Airplane Mode (2019 film)

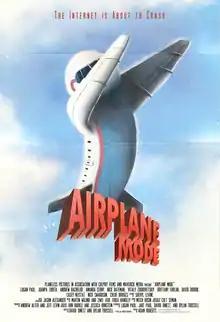
The film's poster, which parodies the 1980 film "Airplane!", features the plane dabbing.

Airplane Mode is a 2019 American surreal action comedy film directed by David Dinetz and Dylan Trussell, and written by Dinetz, Trussell, Logan Paul and Jake Paul. Logan Paul portrays the main character, a fictionalized version of himself, who is put in a situation where he has to overcome his fear of flying in order to land a plane containing a group of famous social media influencers. Chloe Bridges, Stephen Guarino, Arielle Vandenberg, Kevin Heffernan, Nick Swardson, Mikaela Hoover, Chris Wylde and Erik Griffin have supporting roles in the film, and it was also the final screen credit for Beverly Polcyn, who died 16 days after the film's release, at the age of 90.